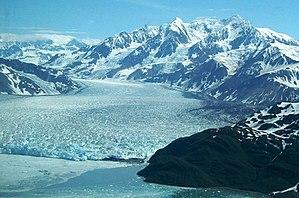
Le parc national et réserve nationale de Wrangell-Saint-Élie est un parc national américain du Sud de l’Alaska. Le parc constitue une réserve de biosphère et fait partie du patrimoine mondial de l’Unesco. Il s’agit du plus grand parc national aux États-Unis, avec une superficie de 53 321 km², soit six fois la surface du parc national de Yellowstone. Il comprend le second sommet du pays, le mont Saint-Élie, culminant à 5 489 mètres. Il borde le parc national canadien Kluane. Il fut créé en 1980 par l’Alaska National Interest Lands Conservation Act.